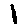
Label: 1